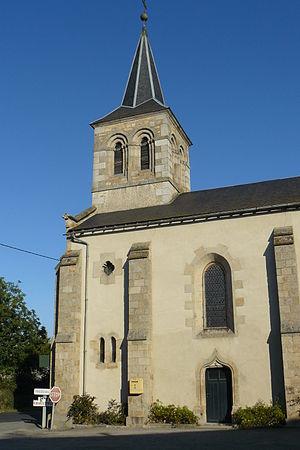
Fontanières (Creuse, France)
Fontanières est une commune française située dans le département de la Creuse en région Nouvelle-Aquitaine.